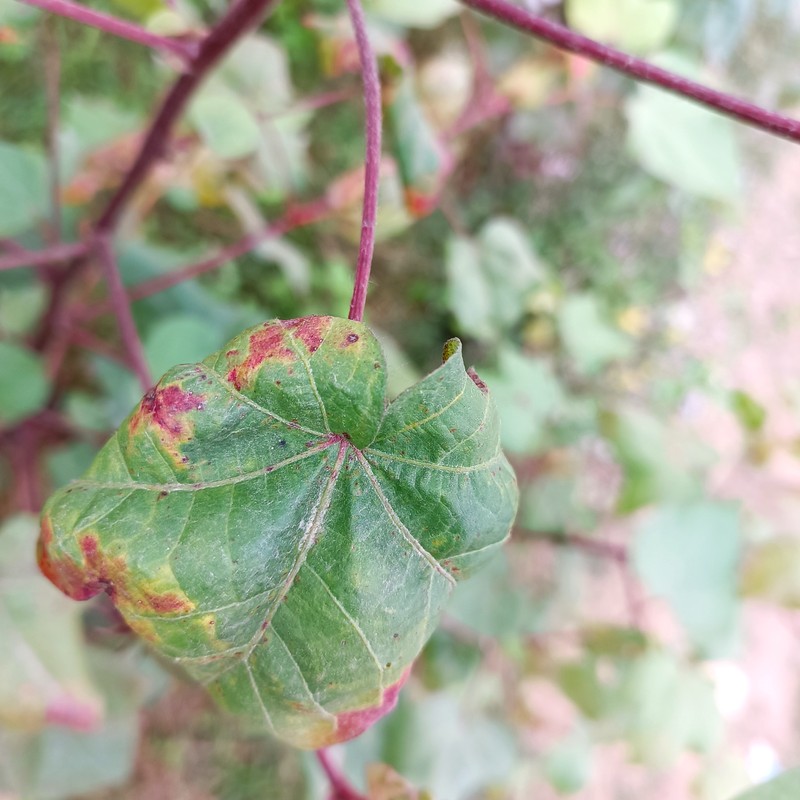
Label: Leaf Redding